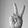
ASL letter: V